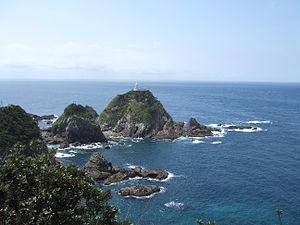
Le cap Sata est un cap de la péninsule d'Ōsumi dans l'île de Kyūshū au Japon. Très proche du 31e parallèle nord, c'est le point le plus méridional du Japon.